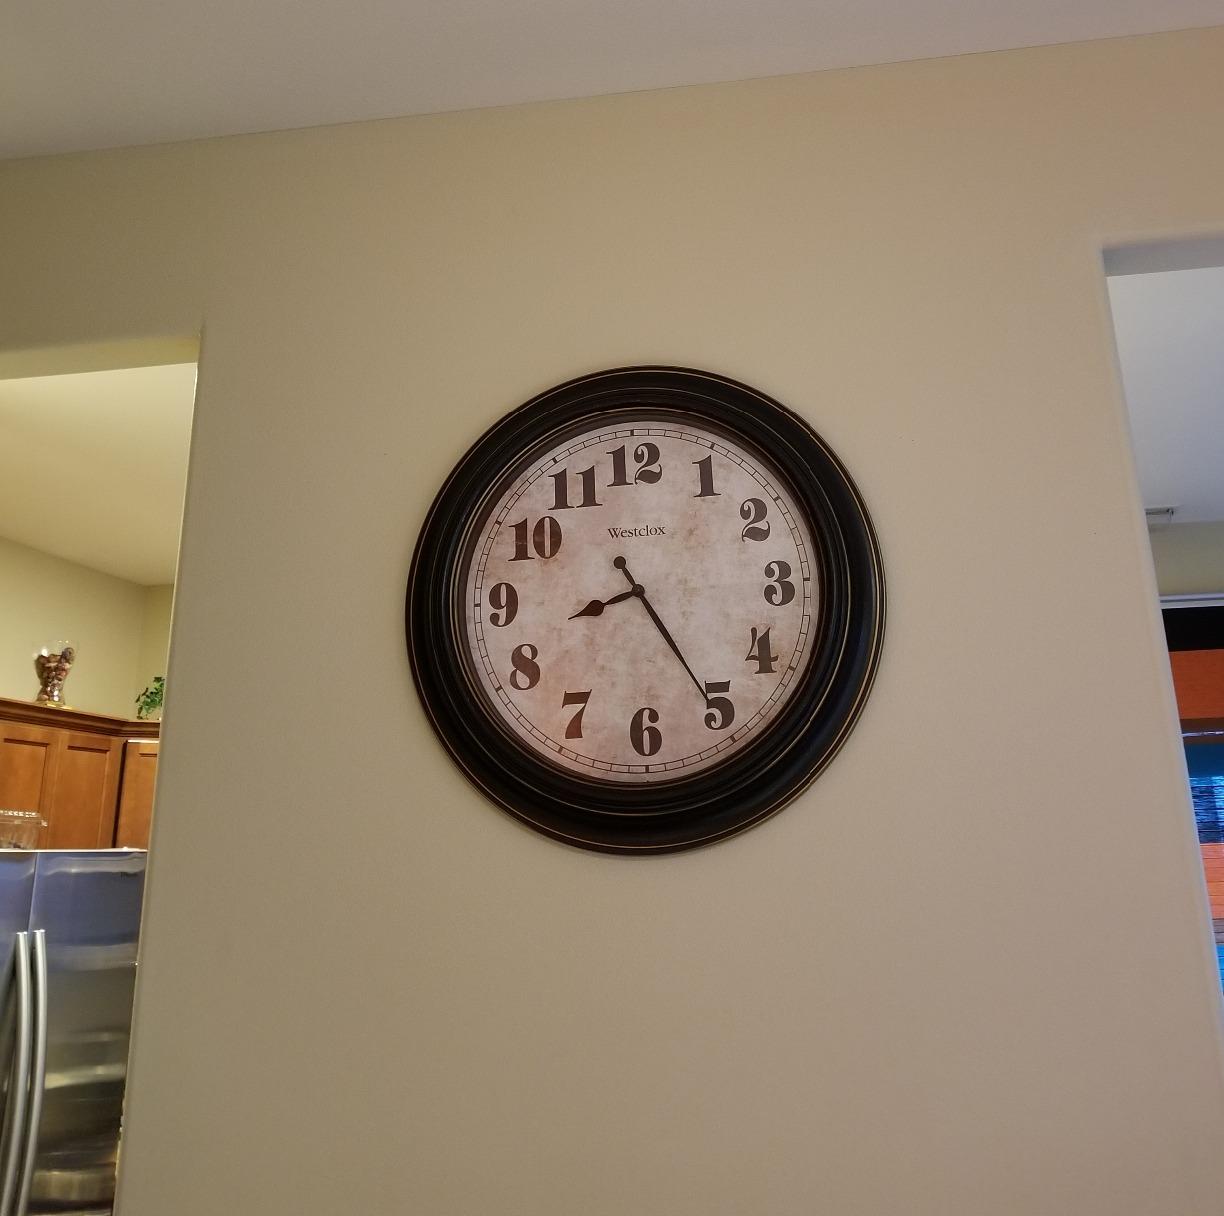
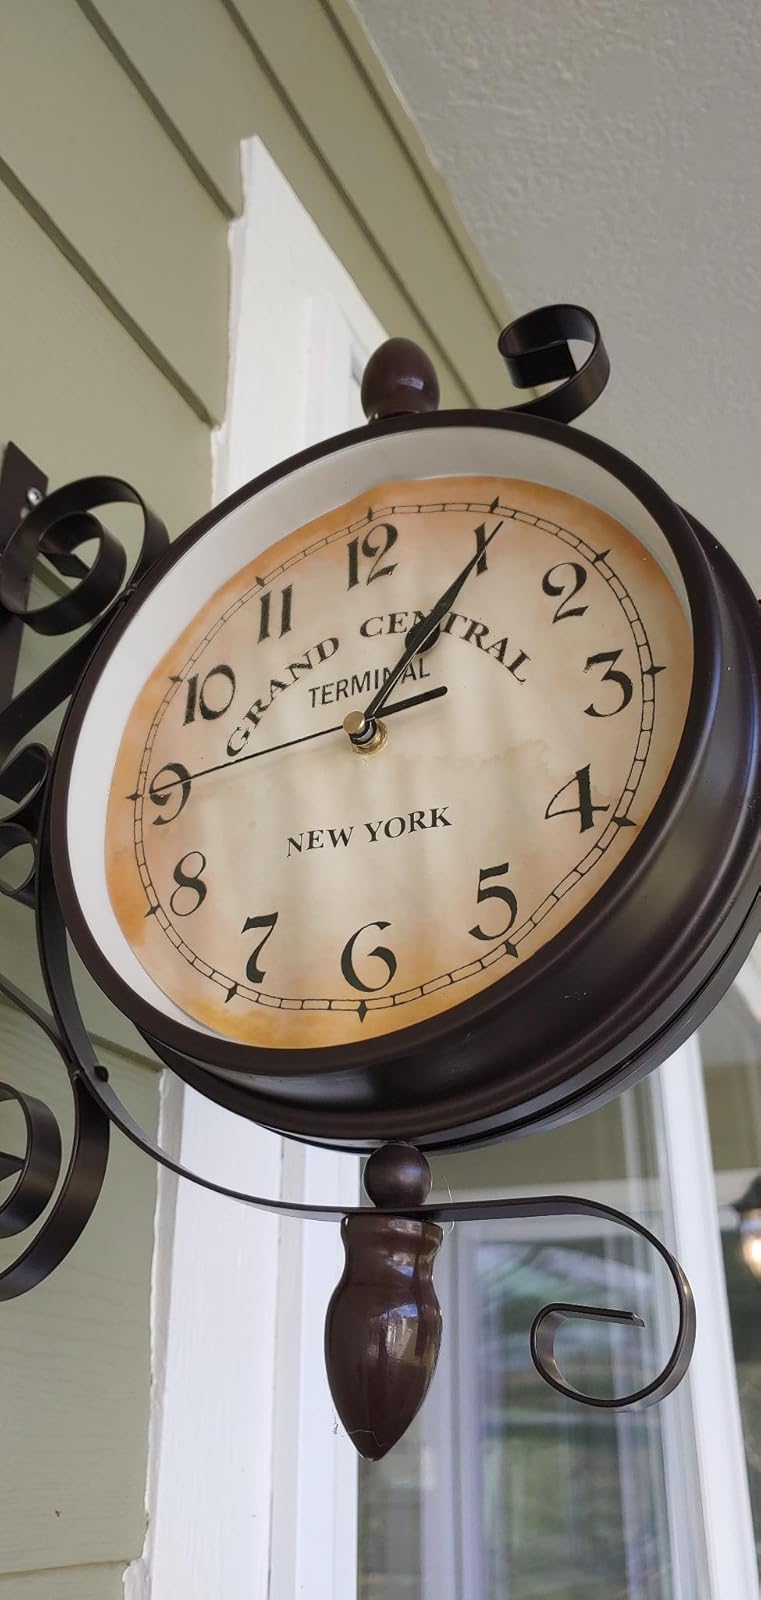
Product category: clock
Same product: no